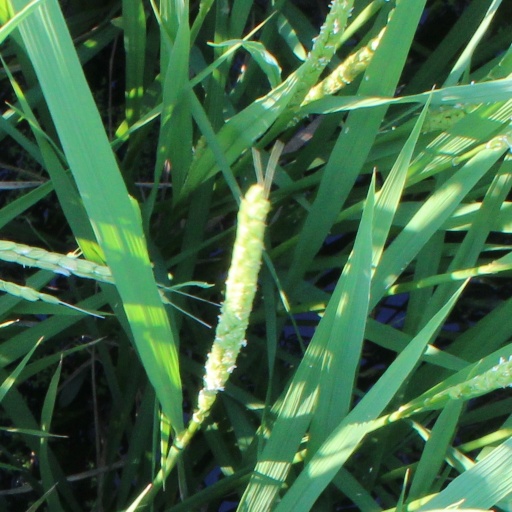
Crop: rice